2000 Italian Grand Prix

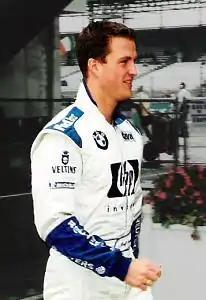
Ralf Schumacher (pictured in 2002) finished third for the second consecutive Grand Prix.

After the safety car period ended on lap 11, Michael Schumacher bunched the field on the back straight between the Ascari chicane and Parabolica turn to prepare for the return to racing speeds. He braked and accelerated hard to generate heat into his brakes and tyres. This rapid drop in speed in the concertina effect surprised the five cars behind Michael Schumacher. In order to avoid colliding with Villeneuve, Button veered left onto the grass, hitting the guardrail barriers and damaging a wheel. He lost control of his car at the Parabolica curve because he had no steering and went into the gravel trap, retiring on lap 11. When the race restarted on lap 12, Michael Schumacher led, with Häkkinen and Villeneuve second and third. Behind them were Ralf Schumacher, Fisichella, and Wurz. Michael Schumacher began to immediately pull away from Häkkinen as he set consecutive fastest laps. Further down the field, Wurz overtook Diniz and Mazzacane for tenth place.